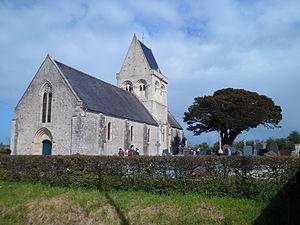
Église Saint-Hilaire de fr:Brucheville
Brucheville est une ancienne commune française, située dans le département de la Manche en région Normandie, peuplée de 141 habitants.